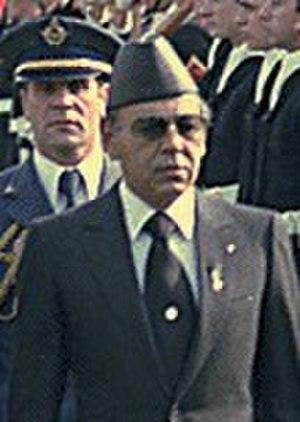
La politique étrangère du Maroc désigne l’ensemble des relations internationales du Royaume du Maroc depuis son indépendance proclamée le 18 novembre 1955. Le Maroc a gardé des relations étroites avec la France, ancienne puissance coloniale.